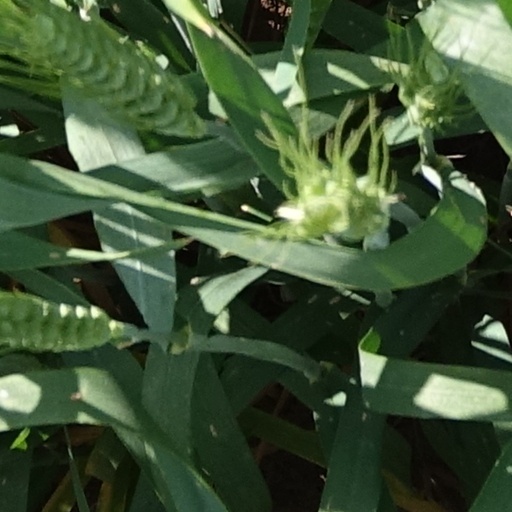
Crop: wheat